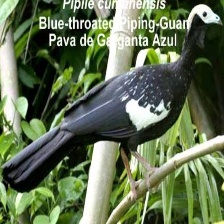
Species: BLUE THROATED PIPING GUAN
Scientific name: PIPILE CUMANENSIS